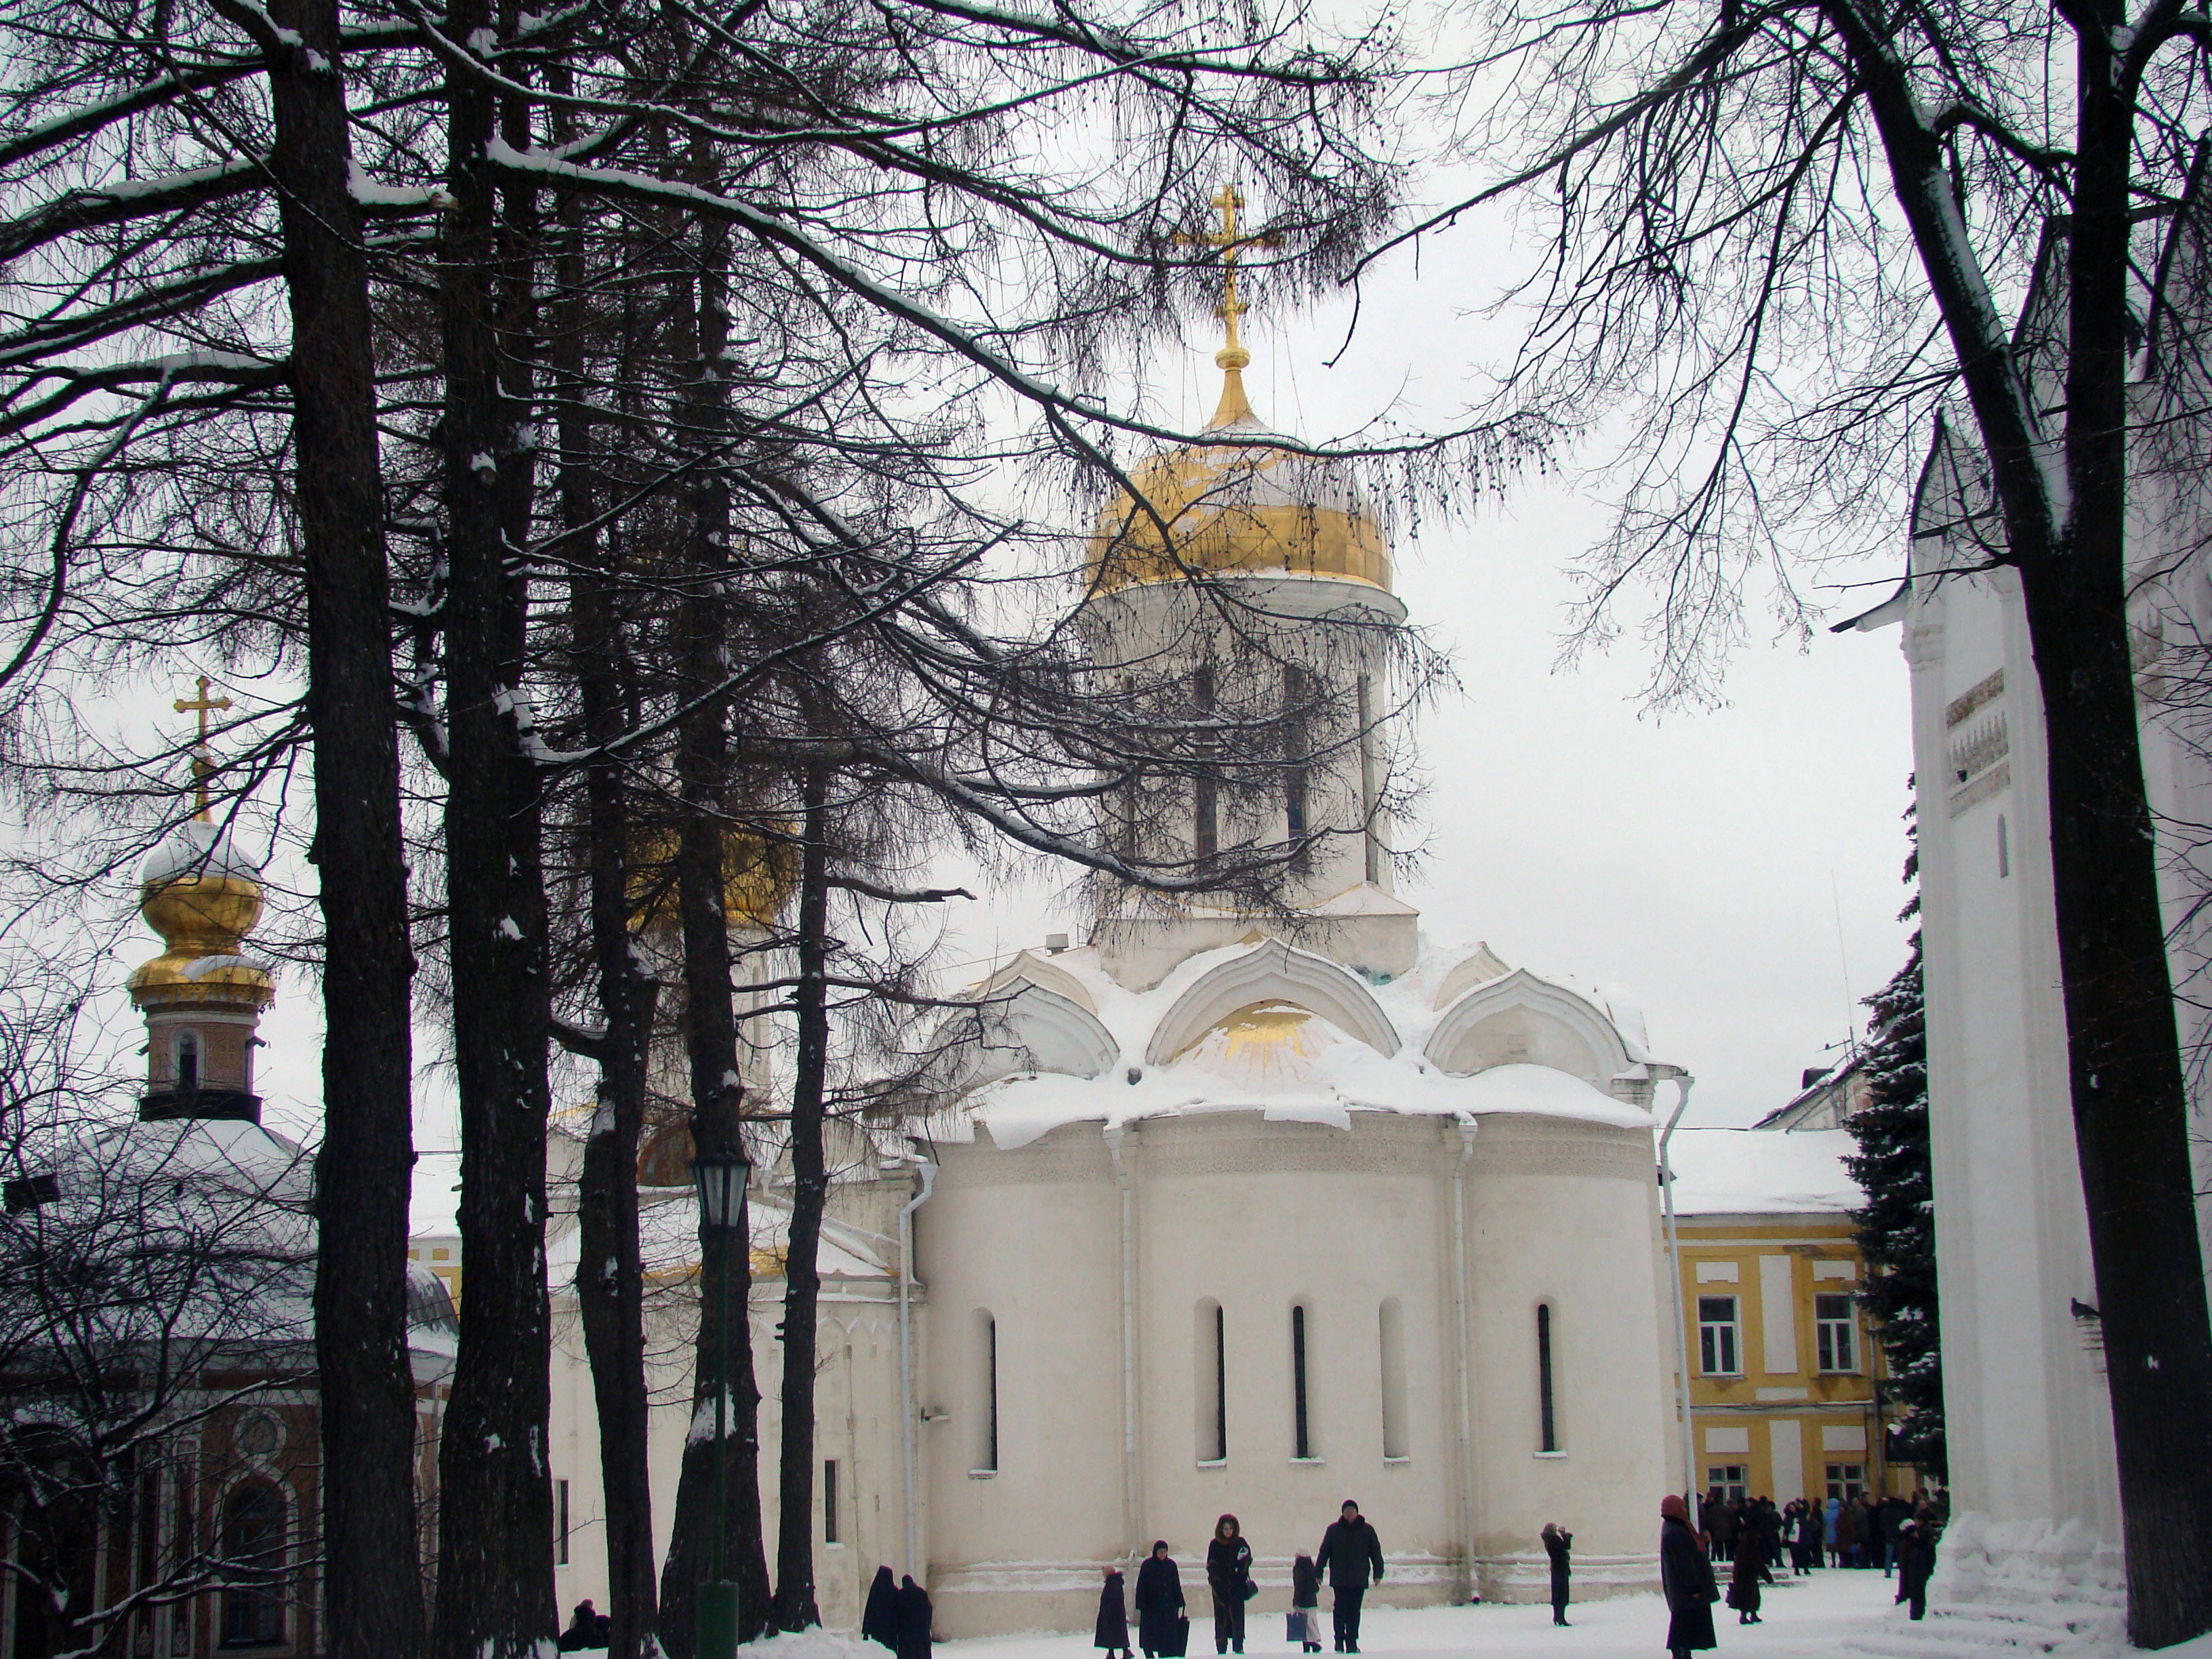
snow, winter, building, church, chapel, season, place of worship, monastery, sony, estate, russia, sergievposad, moscowregion, sergiyevposad, dsc, h9, dsch9